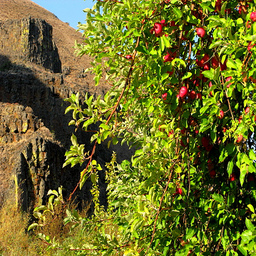
Label: Apple